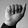
ASL letter: A